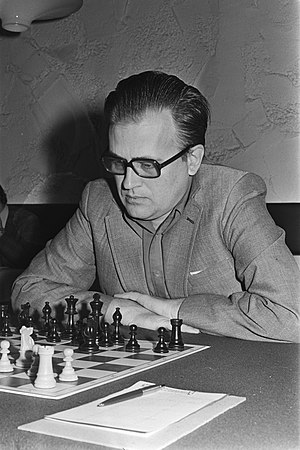
Bent Larsen
Jørgen Bent Larsen var en dansk skakstormester og -forfatter. Med sin fantasifulde og uortodokse spillestil var han den første alvorlige vestlige udfordring mod den sovjetiske dominans i to årtier fra midten af 1950'erne. Han blev regnet for den bedste nordiske spiller i historien, indtil Magnus Carlsen brød igennem.